Margot Robbie

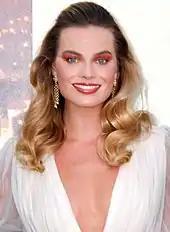
Robbie at the premiere of "Once Upon a Time in Hollywood" in 2019

Robbie's first release of 2019 was the LuckyChap Entertainment production "Dreamland", a poorly received period crime thriller set during the 1930s Dust Bowl. She began executive producing the comedy series "Dollface", which streamed on Hulu from 2019 to 2022. Robbie was filmmaker Quentin Tarantino's only choice to portray the late actress Sharon Tate in his period film "Once Upon a Time in Hollywood", starring Leonardo DiCaprio and Brad Pitt. With the Tate–LaBianca murders serving as a backdrop, the film tells the story of a fading character actor (DiCaprio) and his stunt double (Pitt) as they navigate New Hollywood in 1969 Los Angeles. Feeling "an enormous sense of responsibility", Robbie prepared for the role by meeting Tate's family members and friends, watching all of her films and reading the autobiography by Tate's then-husband, Roman Polanski. "Once Upon a Time in Hollywood" premiered at the 2019 Cannes Film Festival to critical acclaim, and was a commercial success with a worldwide gross of $374.3 million. Despite many bemoaning Robbie's lack of lines in the film, Robbie Collin of "The Daily Telegraph" highlighted a scene with Robbie in the cinema, which he found to be the film's "most delightful" scene.